Alessandro Bertolini

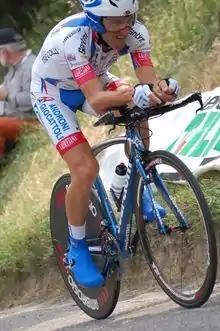

Alessandro Bertolini (born 27 July 1971) is an Italian professional road racing cyclist, who last rode for the UCI Professional Continental cycling team . He is also known in Italy as "Alex" Bertolini.